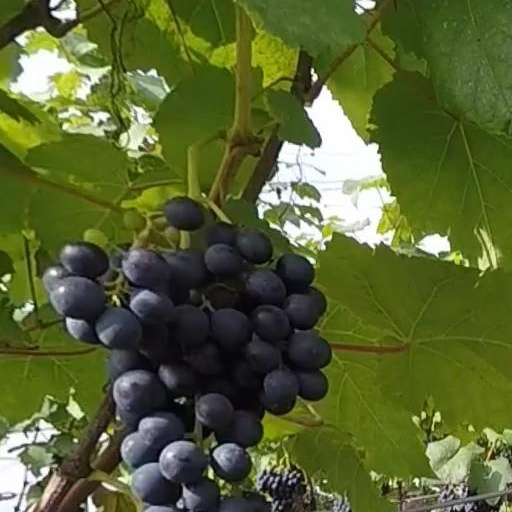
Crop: grape